301st Operations Group

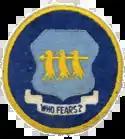
Emblem of the SAC 301st Bombardment Group

Activated on 4 August 1946 but probably not manned until August 1947. Assigned to Strategic Air Command. Equipped with B-29 Superfortresses for bombardment operations. Deployed to Furstenfeldbruck AB, Germany, July–August 1948; to RAF Station Scampton, England, October 1948 – January 1949; and to RAF Stations Lakenheath and Sculthorpe, May–November 1950.